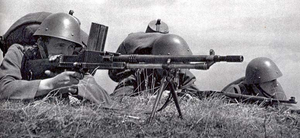
La guerre du Chaco, qui se déroula entre 1932 et 1935, opposa la Bolivie et le Paraguay. En causant la mort du quart des combattants engagés, elle reste une des guerres les plus meurtrières de tous les temps. Comme la guerre d'Espagne qui suivra, elle servit de banc d'essai à de nouvelles armes et tactiques.